Junior Seau

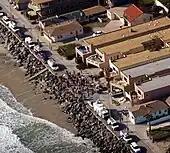
Media and fans at a memorial outside Seau's house the day after his suicide

On May 2, 2012, Seau was found dead with a gunshot wound to the chest at his home in Oceanside. Authorities ruled his death a suicide. He left no suicide note, but did leave a piece of paper in the kitchen of his home with lyrics he scribbled from his favorite country song, "Who I Ain't." The song, co-written by his friend Jamie Paulin, describes a man who regrets the person he has become.